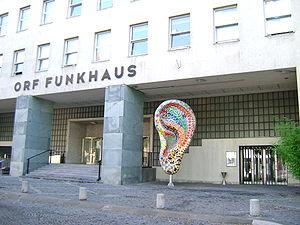
L'Orchestre symphonique de la radio de Vienne est un orchestre autrichien de la radio nationale Österreichischer Rundfunk.